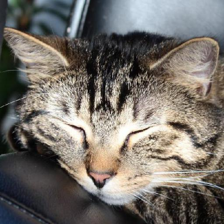
Label: animals